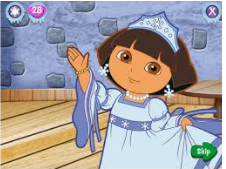
Portrait style: Cartoon Portrait